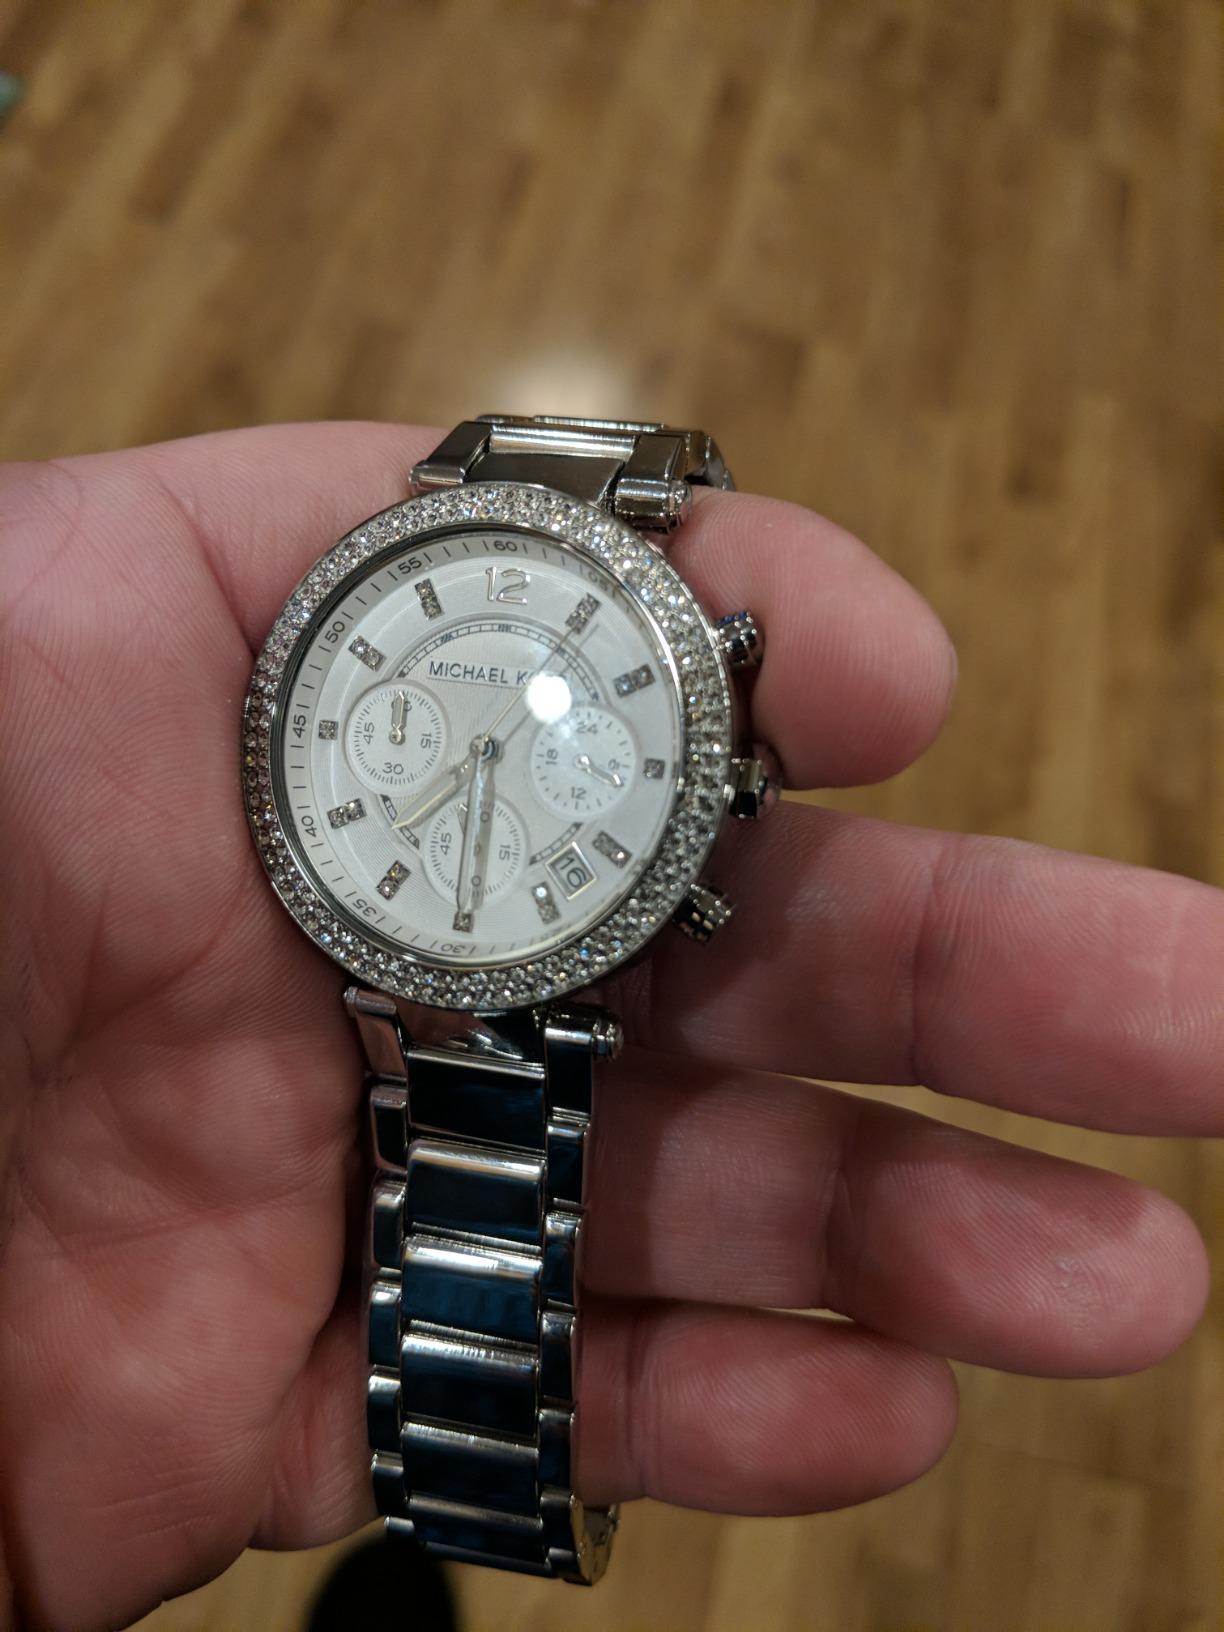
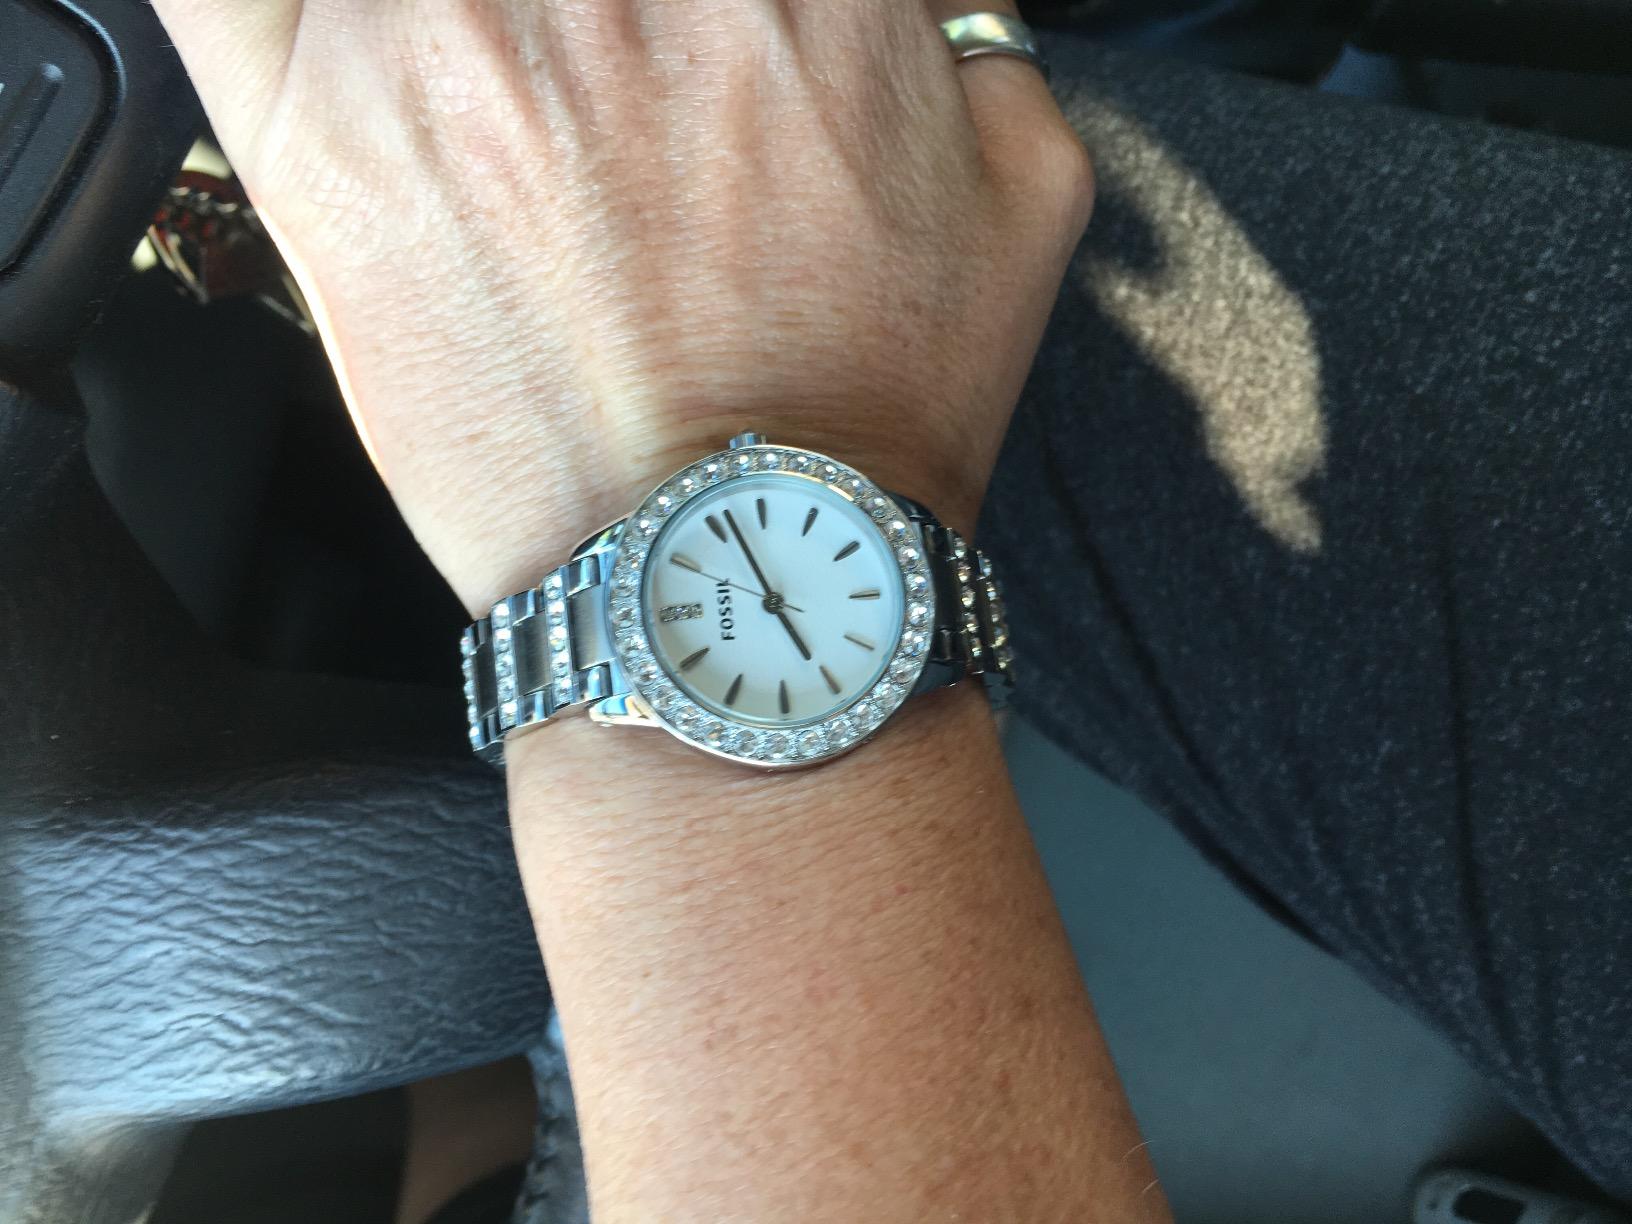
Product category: accessories_watch
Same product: no